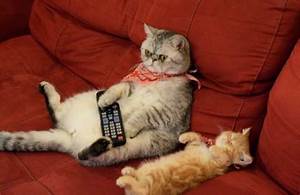
Label: cat